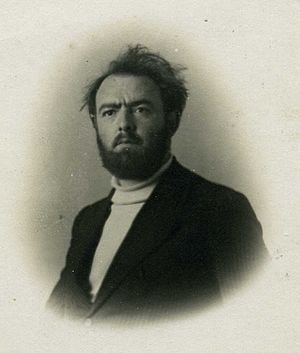
Matthijs Vermeulen
Vermeulen (1920)
Matthijs Vermeulen var en hollandsk komponist.